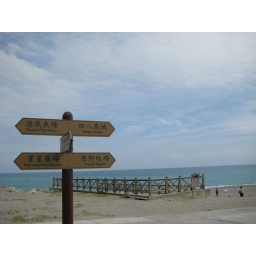
a quiet little beach near the airbase. the sound of jets taking off cracked the sky (and our ear drums)